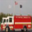
Label: truck